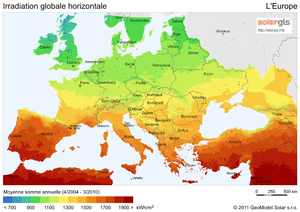
Solar Radiation Map of Europe: Irradiation Globale Horizontale en Europe, SolarGIS 2011
Les énergies renouvelables sont des sources d'énergie dont le renouvellement naturel est assez rapide pour qu'elles puissent être considérées comme inépuisables à l'échelle du temps humain. Elles proviennent de phénomènes naturels cycliques ou constants induits par les astres : le Soleil essentiellement pour la chaleur et la lumière qu'il génère, mais aussi l'attraction de la Lune et la chaleur générée par la Terre. Leur caractère renouvelable dépend d'une part de la vitesse à laquelle la source est consommée, et d'autre part de la vitesse à laquelle elle se renouvelle.
L'énergie solaire est la fraction de l'énergie électromagnétique provenant du Soleil, traversant l’atmosphère qui en absorbe une partie, et parvenant à la surface de la Terre.
La filière de l'énergie solaire en Europe a été pionnière au niveau mondial, mais connait un net ralentissement sous l'effet de la crise et de problèmes d'intégration qui avaient été insuffisamment anticipés.